Old Navy

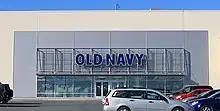
An Old Navy store in Bayers Lake Business Park, Halifax, Nova Scotia

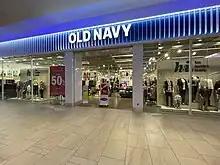
An Old Navy store in Richmond Hill, Ontario

In the early 1990s, Dayton-Hudson Corporation (then the parent company of Target, Mervyn's, Dayton's, Hudson's, and Marshall Field's) looked to establish a new division branded as a less expensive version of Gap called "Everyday Hero"; Gap's then-CEO Millard Drexler responded by opening Gap Warehouse in existing Gap outlet locations in 1993.